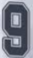
Number: 9